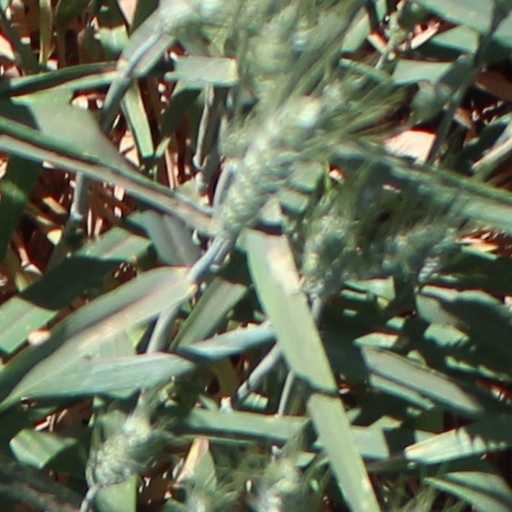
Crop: wheat